History of the National Hockey League (1992–2017)

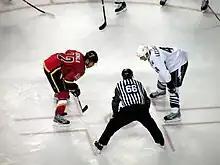
Jarome Iginla and Vincent Lecavalier face off. The two forwards battle each other for the 2004 Stanley Cup.

The Tampa Bay Lightning and Ottawa Senators joined the league in as part of the owners' 1990 plan to expand the NHL to 28 teams within a decade. The Lightning made NHL history when goaltender Manon Rhéaume played a period of an exhibition game for them on September 23, 1992. Rhéaume became the first woman to play in an NHL game. She also became the first woman to sign a professional hockey contract, doing so with the Lightning's farm team, the Atlanta Knights. One year later, the Mighty Ducks of Anaheim and Florida Panthers began play as the NHL's 25th and 26th franchises. They were established as part of the NHL's attempt to regain a U.S. network television presence by expanding into southern North America. The league expected that bringing in Blockbuster Video's Wayne Huizenga to own the Panthers, and The Walt Disney Company to own the Mighty Ducks would raise its profile. The NHL's southward push continued in 1993 when the Minnesota North Stars moved to Dallas, Texas to become the Dallas Stars.